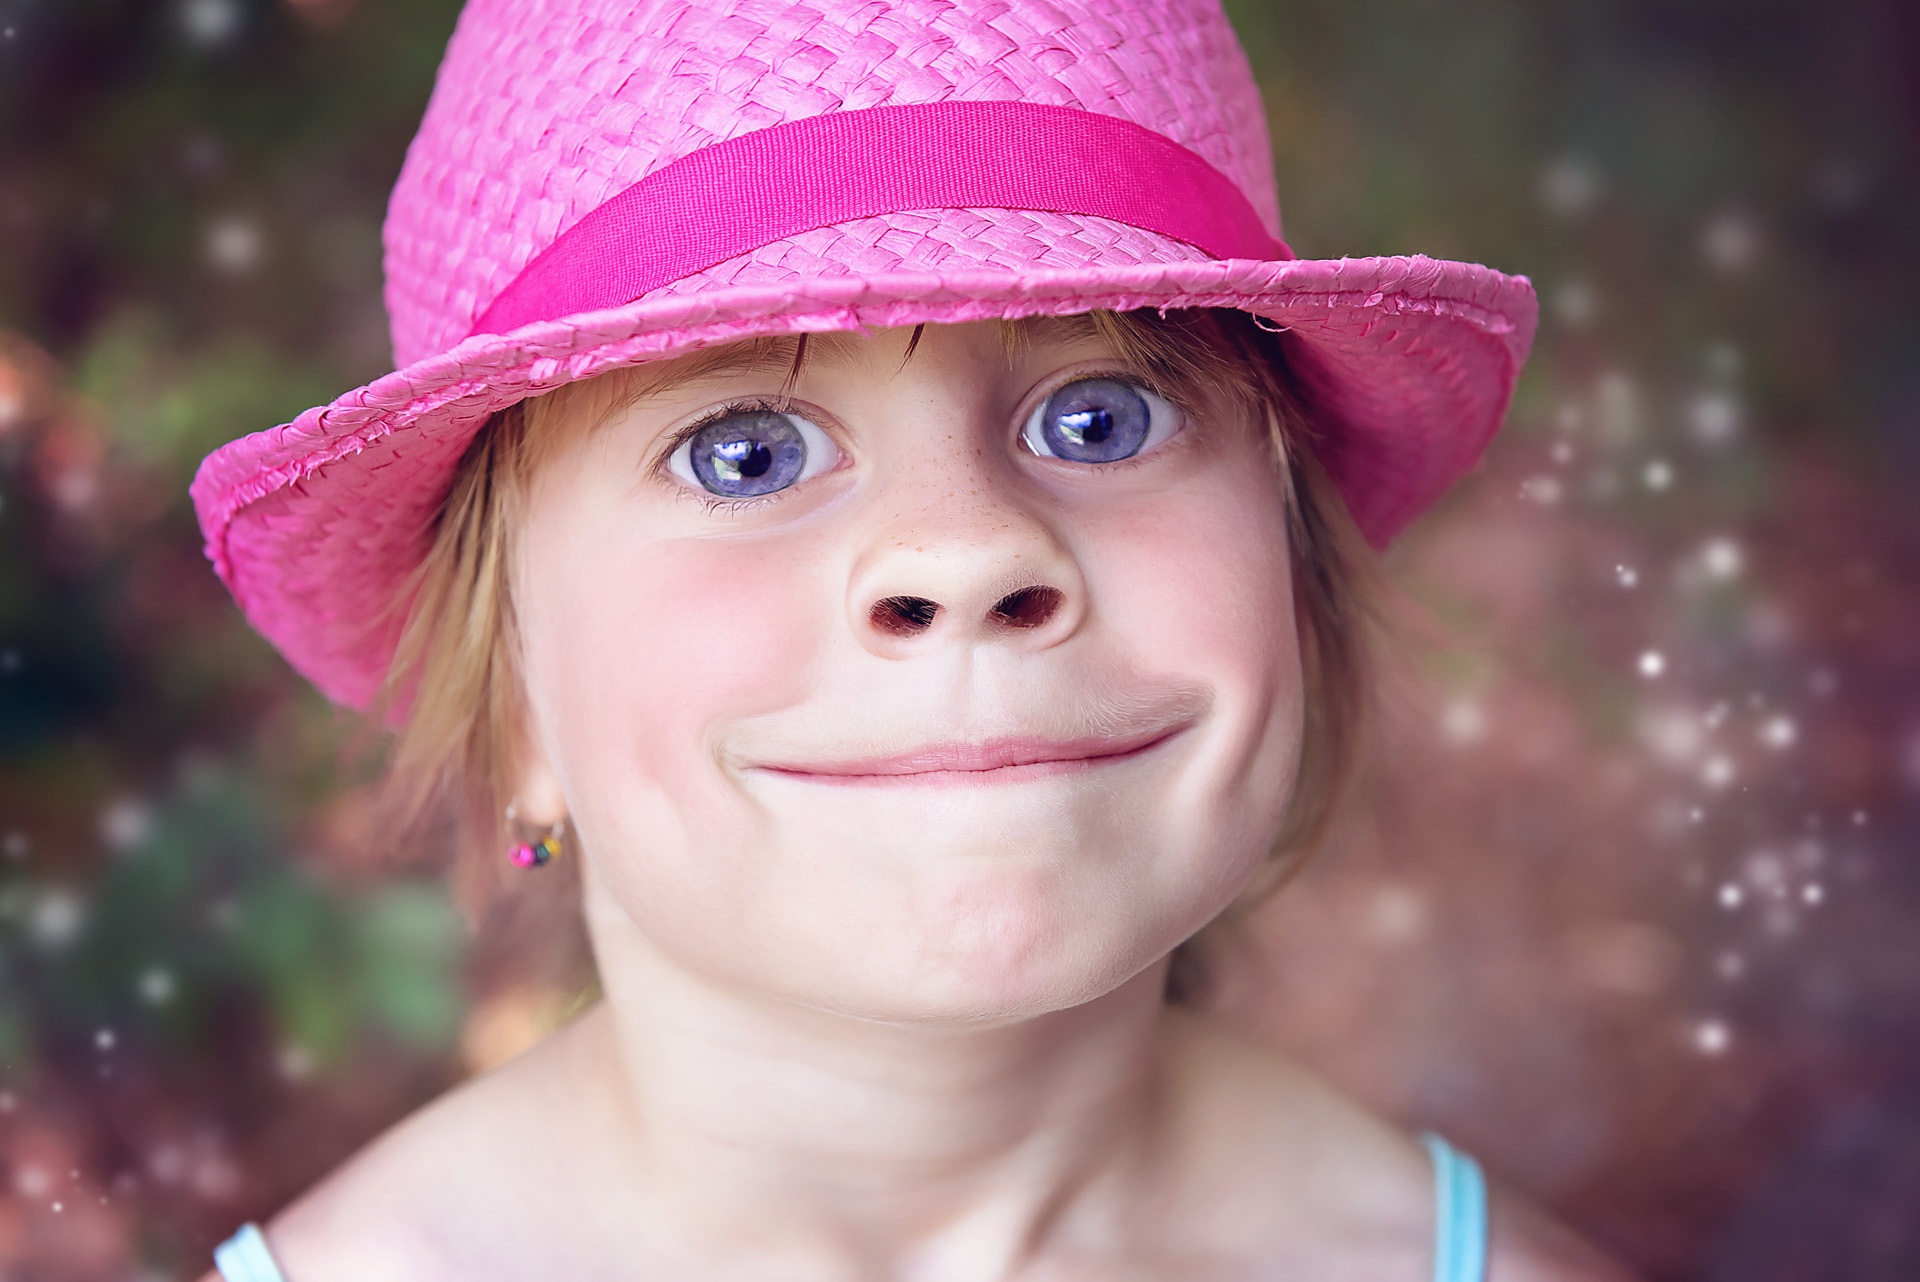
girl, hair, photography, flower, portrait, spring, red, color, child, hat, clothing, pink, close, smile, close up, face, nose, toddler, eye, head, skin, beauty, caricature, blond, troll, organ, comic, portrait photography